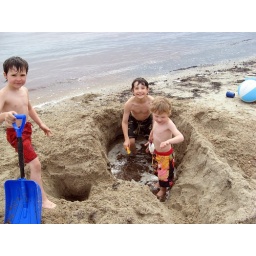
9057 boys in the sand hole